The Punisher (1993 video game)

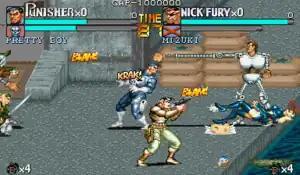

"The Punisher" follows the same side-scrolling beat'em up formula Capcom established in "Final Fight" (1989) and "Captain Commando" (1991) as the protagonists engage ordinary foes and stage bosses. As in most beat'em up games of this kind, progression through the game is achieved by systematically dispatching all varieties of henchmen to proceed onward to either right or left, and defeating the ringleaders whom the player(s) encounter at the boss stage of each level. Much like the limited roster of playable characters in "Street Fighter" (1987), the size, abilities and tactics of both player characters (the Punisher and Nick Fury) are essentially interchangeable; they both use the same basic moves, such as punches, kicks and throws, which can be chained into combos, as well as similar special attacks. Basic attacks can be combined to cause extra damage to enemies. The game is presented in a comic book-like style, including featuring on-screen onomatopoeias such as "BLAM!" for gunshots.